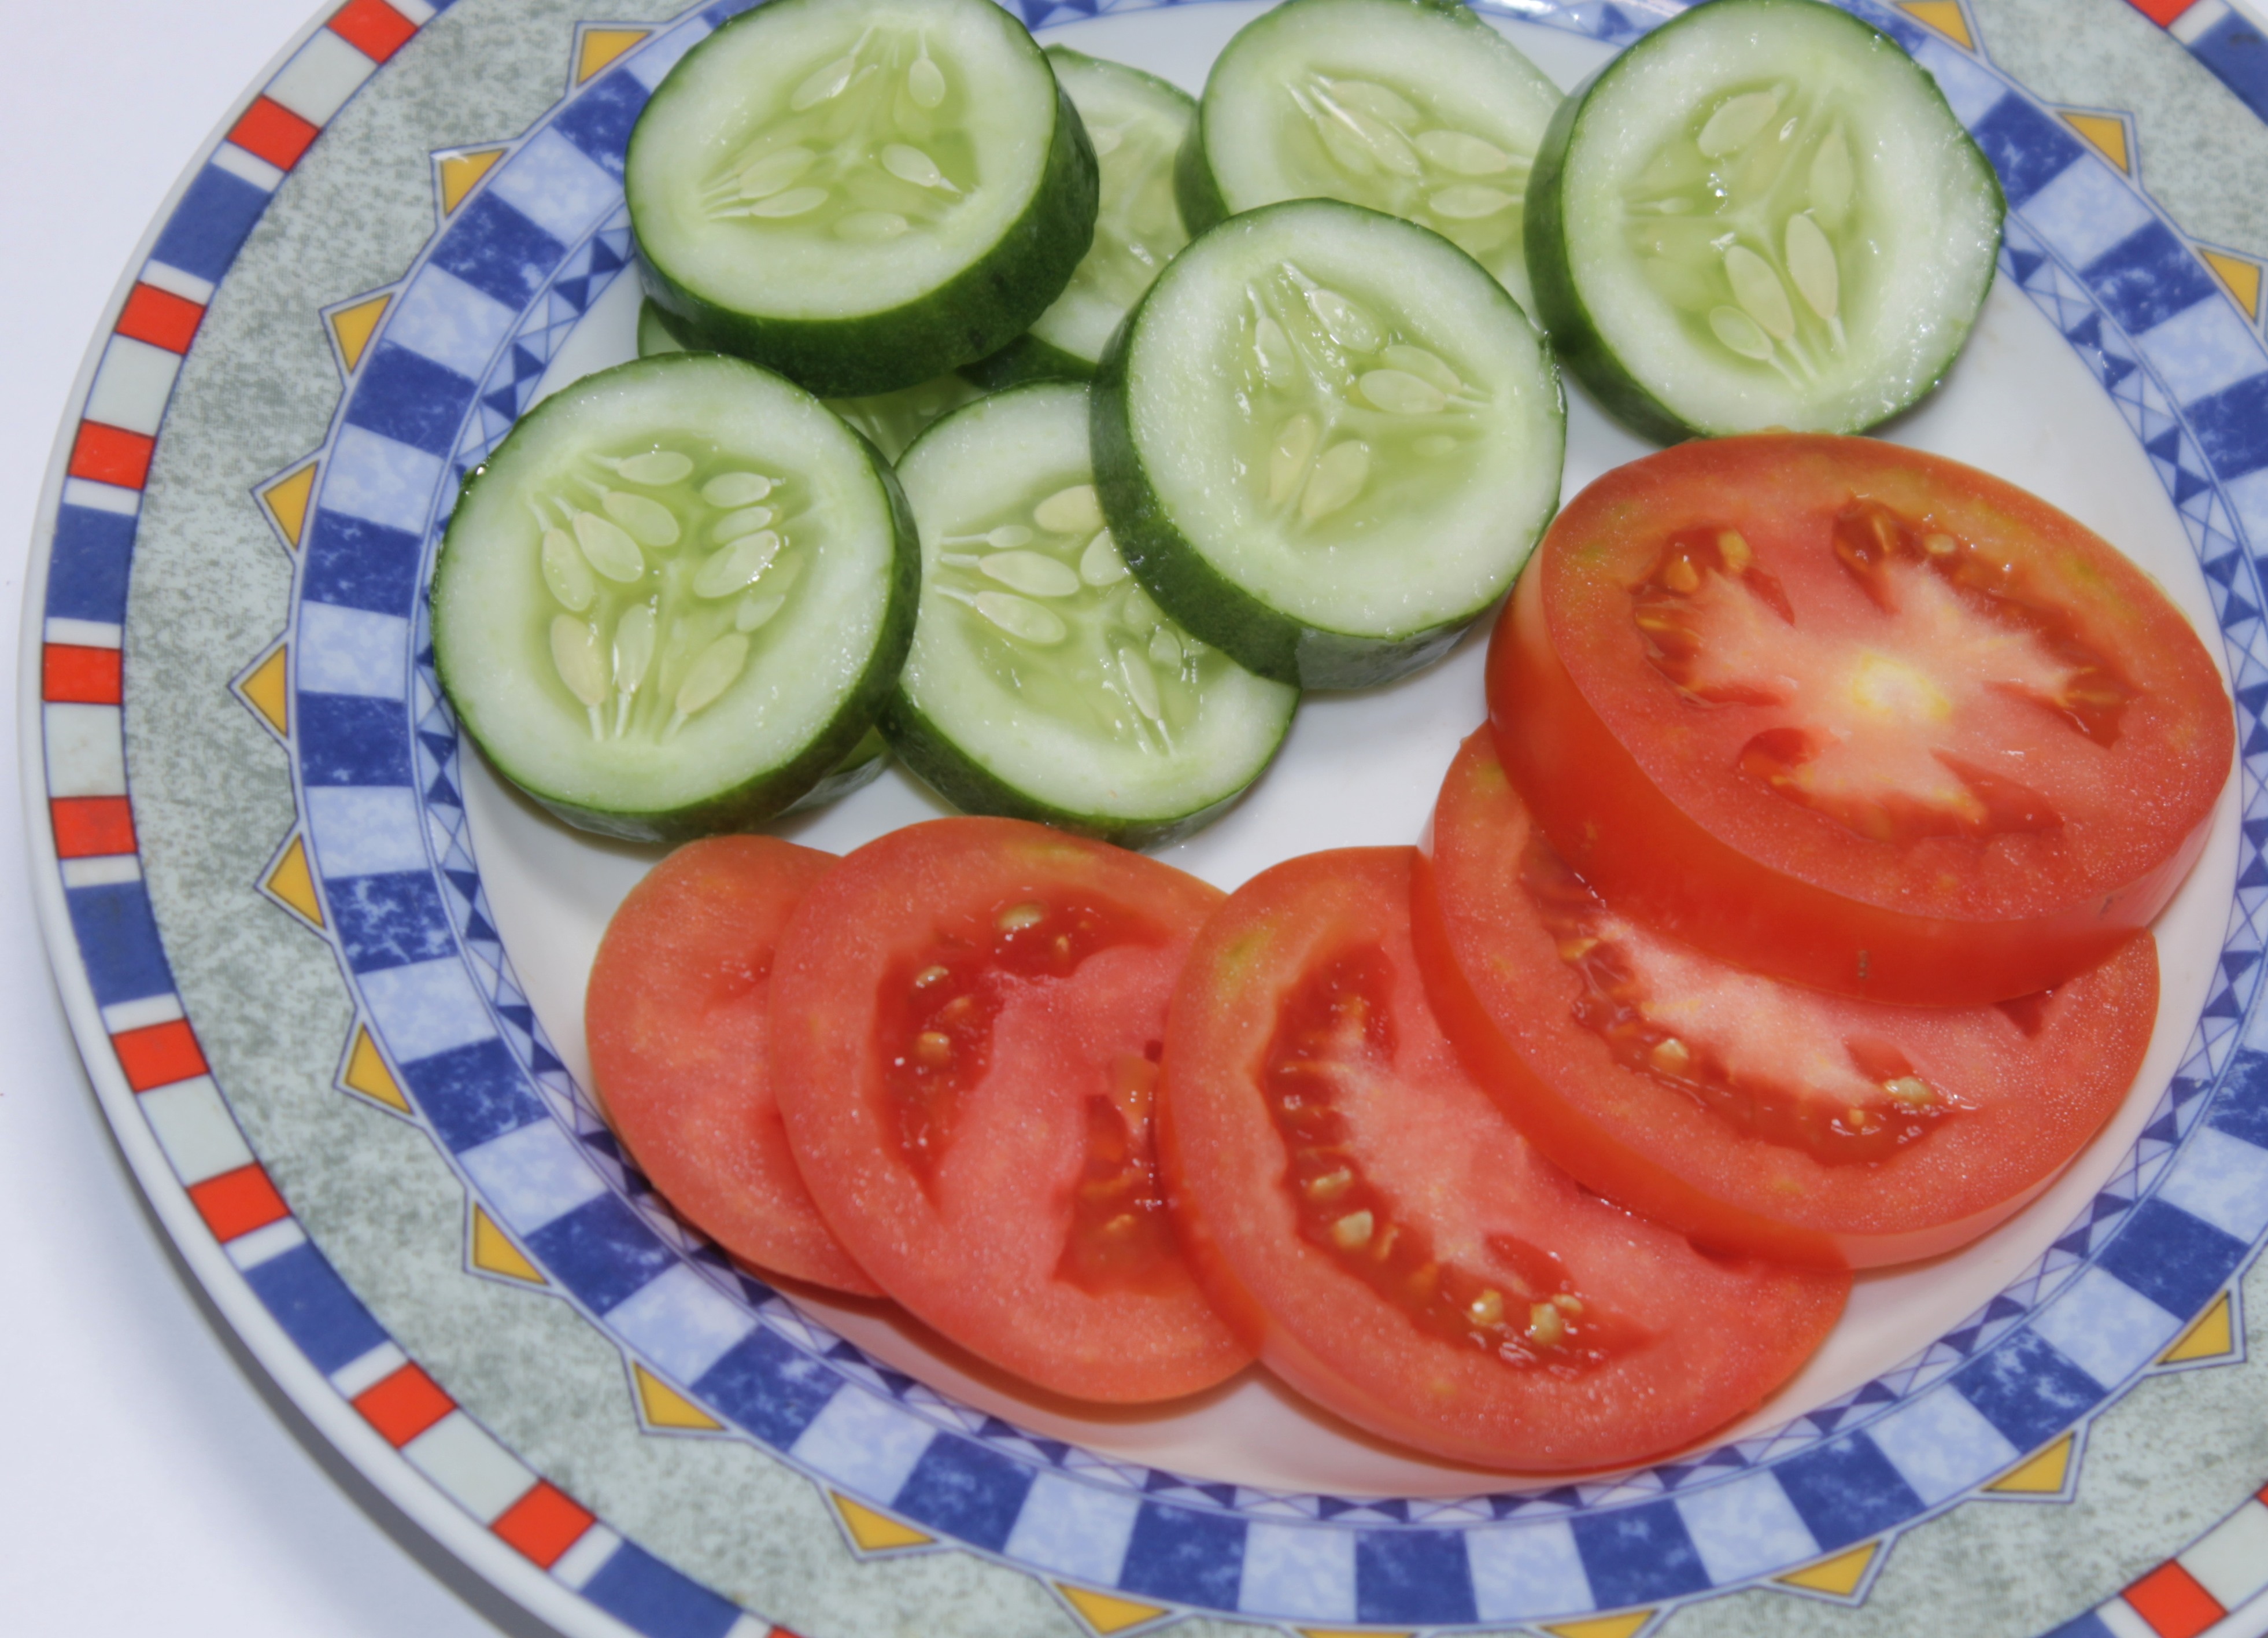
plant, fruit, dish, food, salad, produce, vegetable, tomato, cucumber, flowering plant, land plant, cucumber gourd and melon family